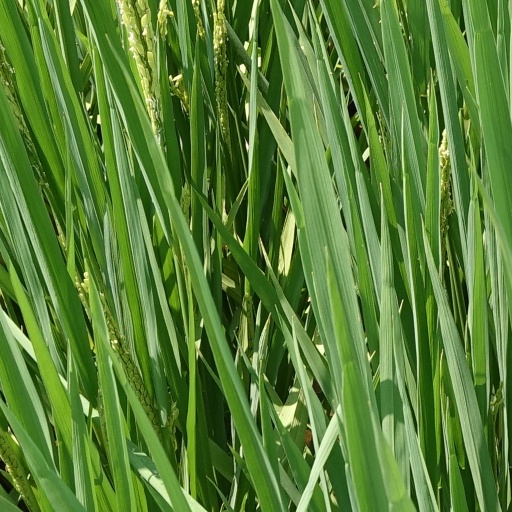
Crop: rice